Soil erosion

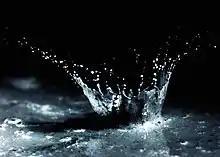
Soil and water being splashed by the impact of a single raindrop

Rainfall, and the surface runoff which may result from rainfall, produces four main types of soil erosion: "splash erosion", "sheet erosion", "rill erosion", and "gully erosion". Splash erosion is generally seen as the first and least severe stage in the soil erosion process, which is followed by sheet erosion, then rill erosion and finally gully erosion (the most severe of the four).